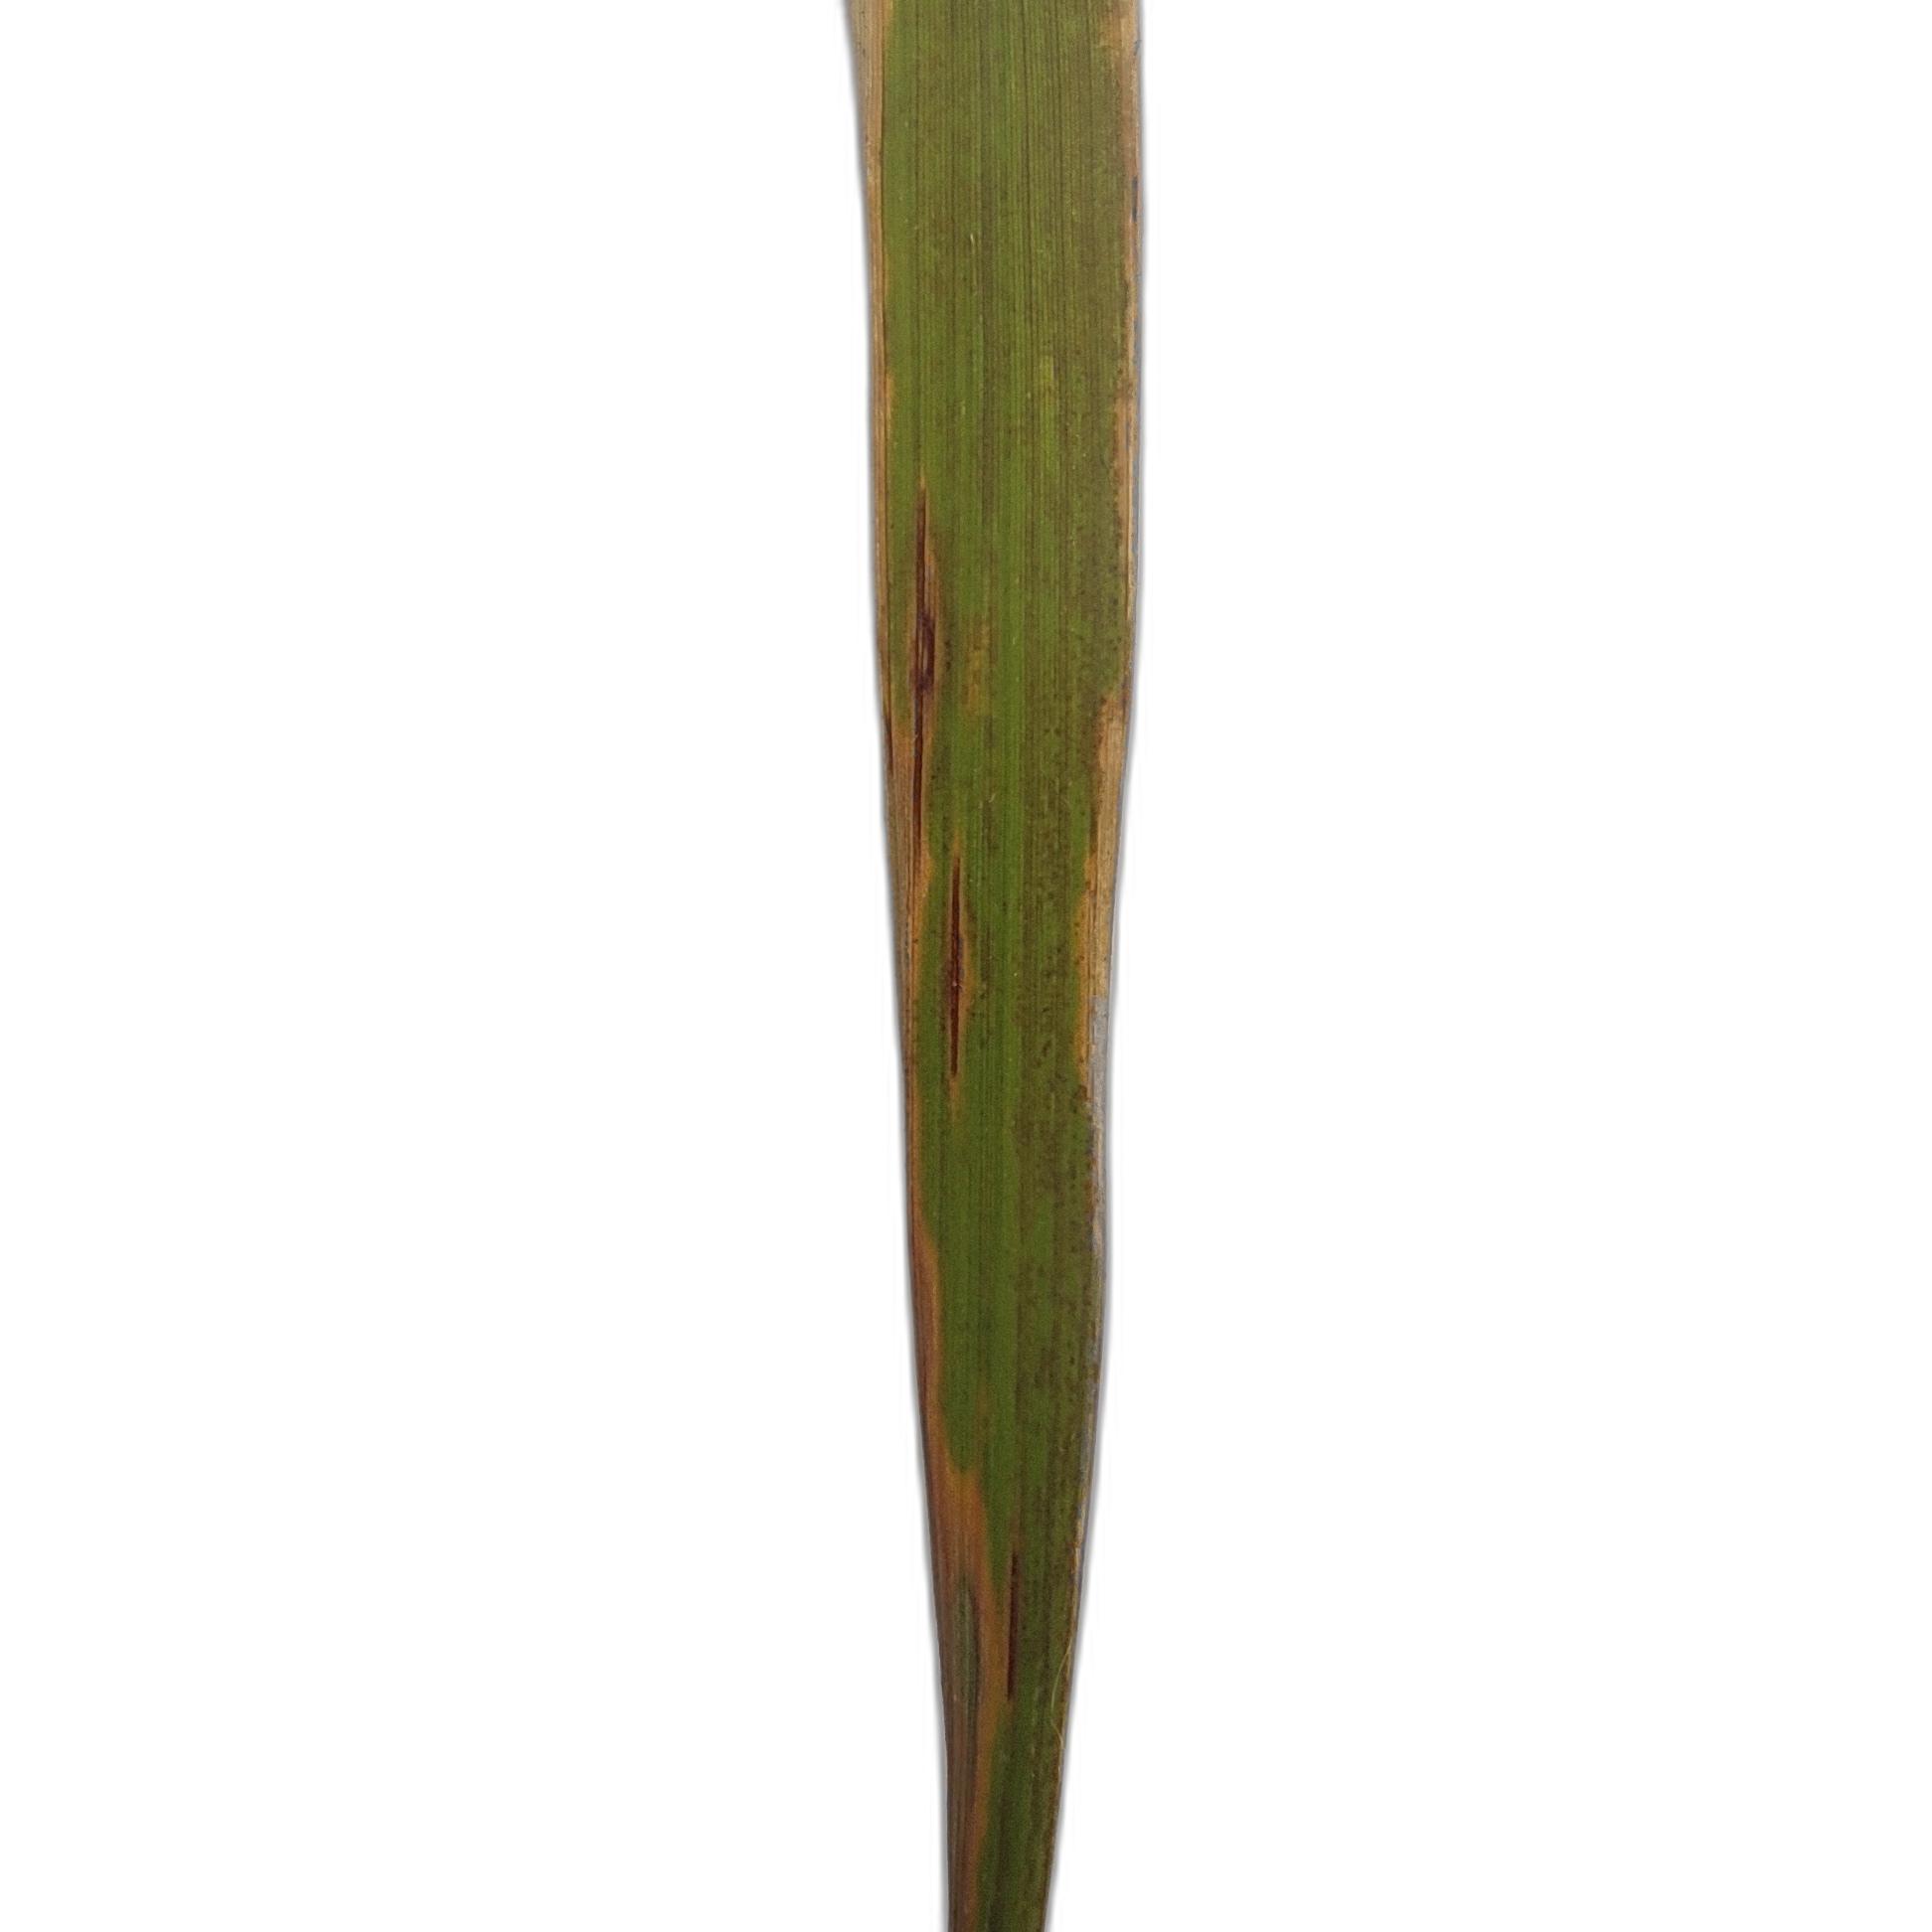
Label: Leaf Scald